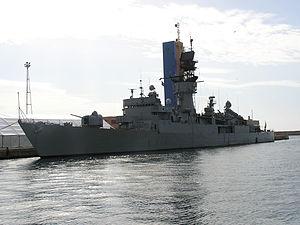
Classe Baleares est une classe de frégate lance-missiles de l'armada espagnole construite en Espagne.